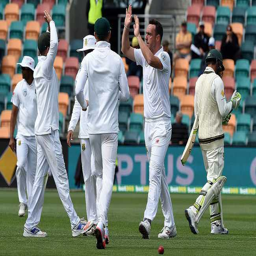
cricket player picked up the first wicket of the day by dismissing cricket player .